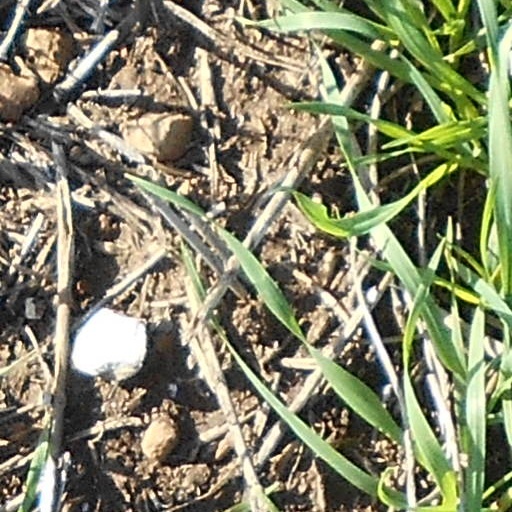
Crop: wheat